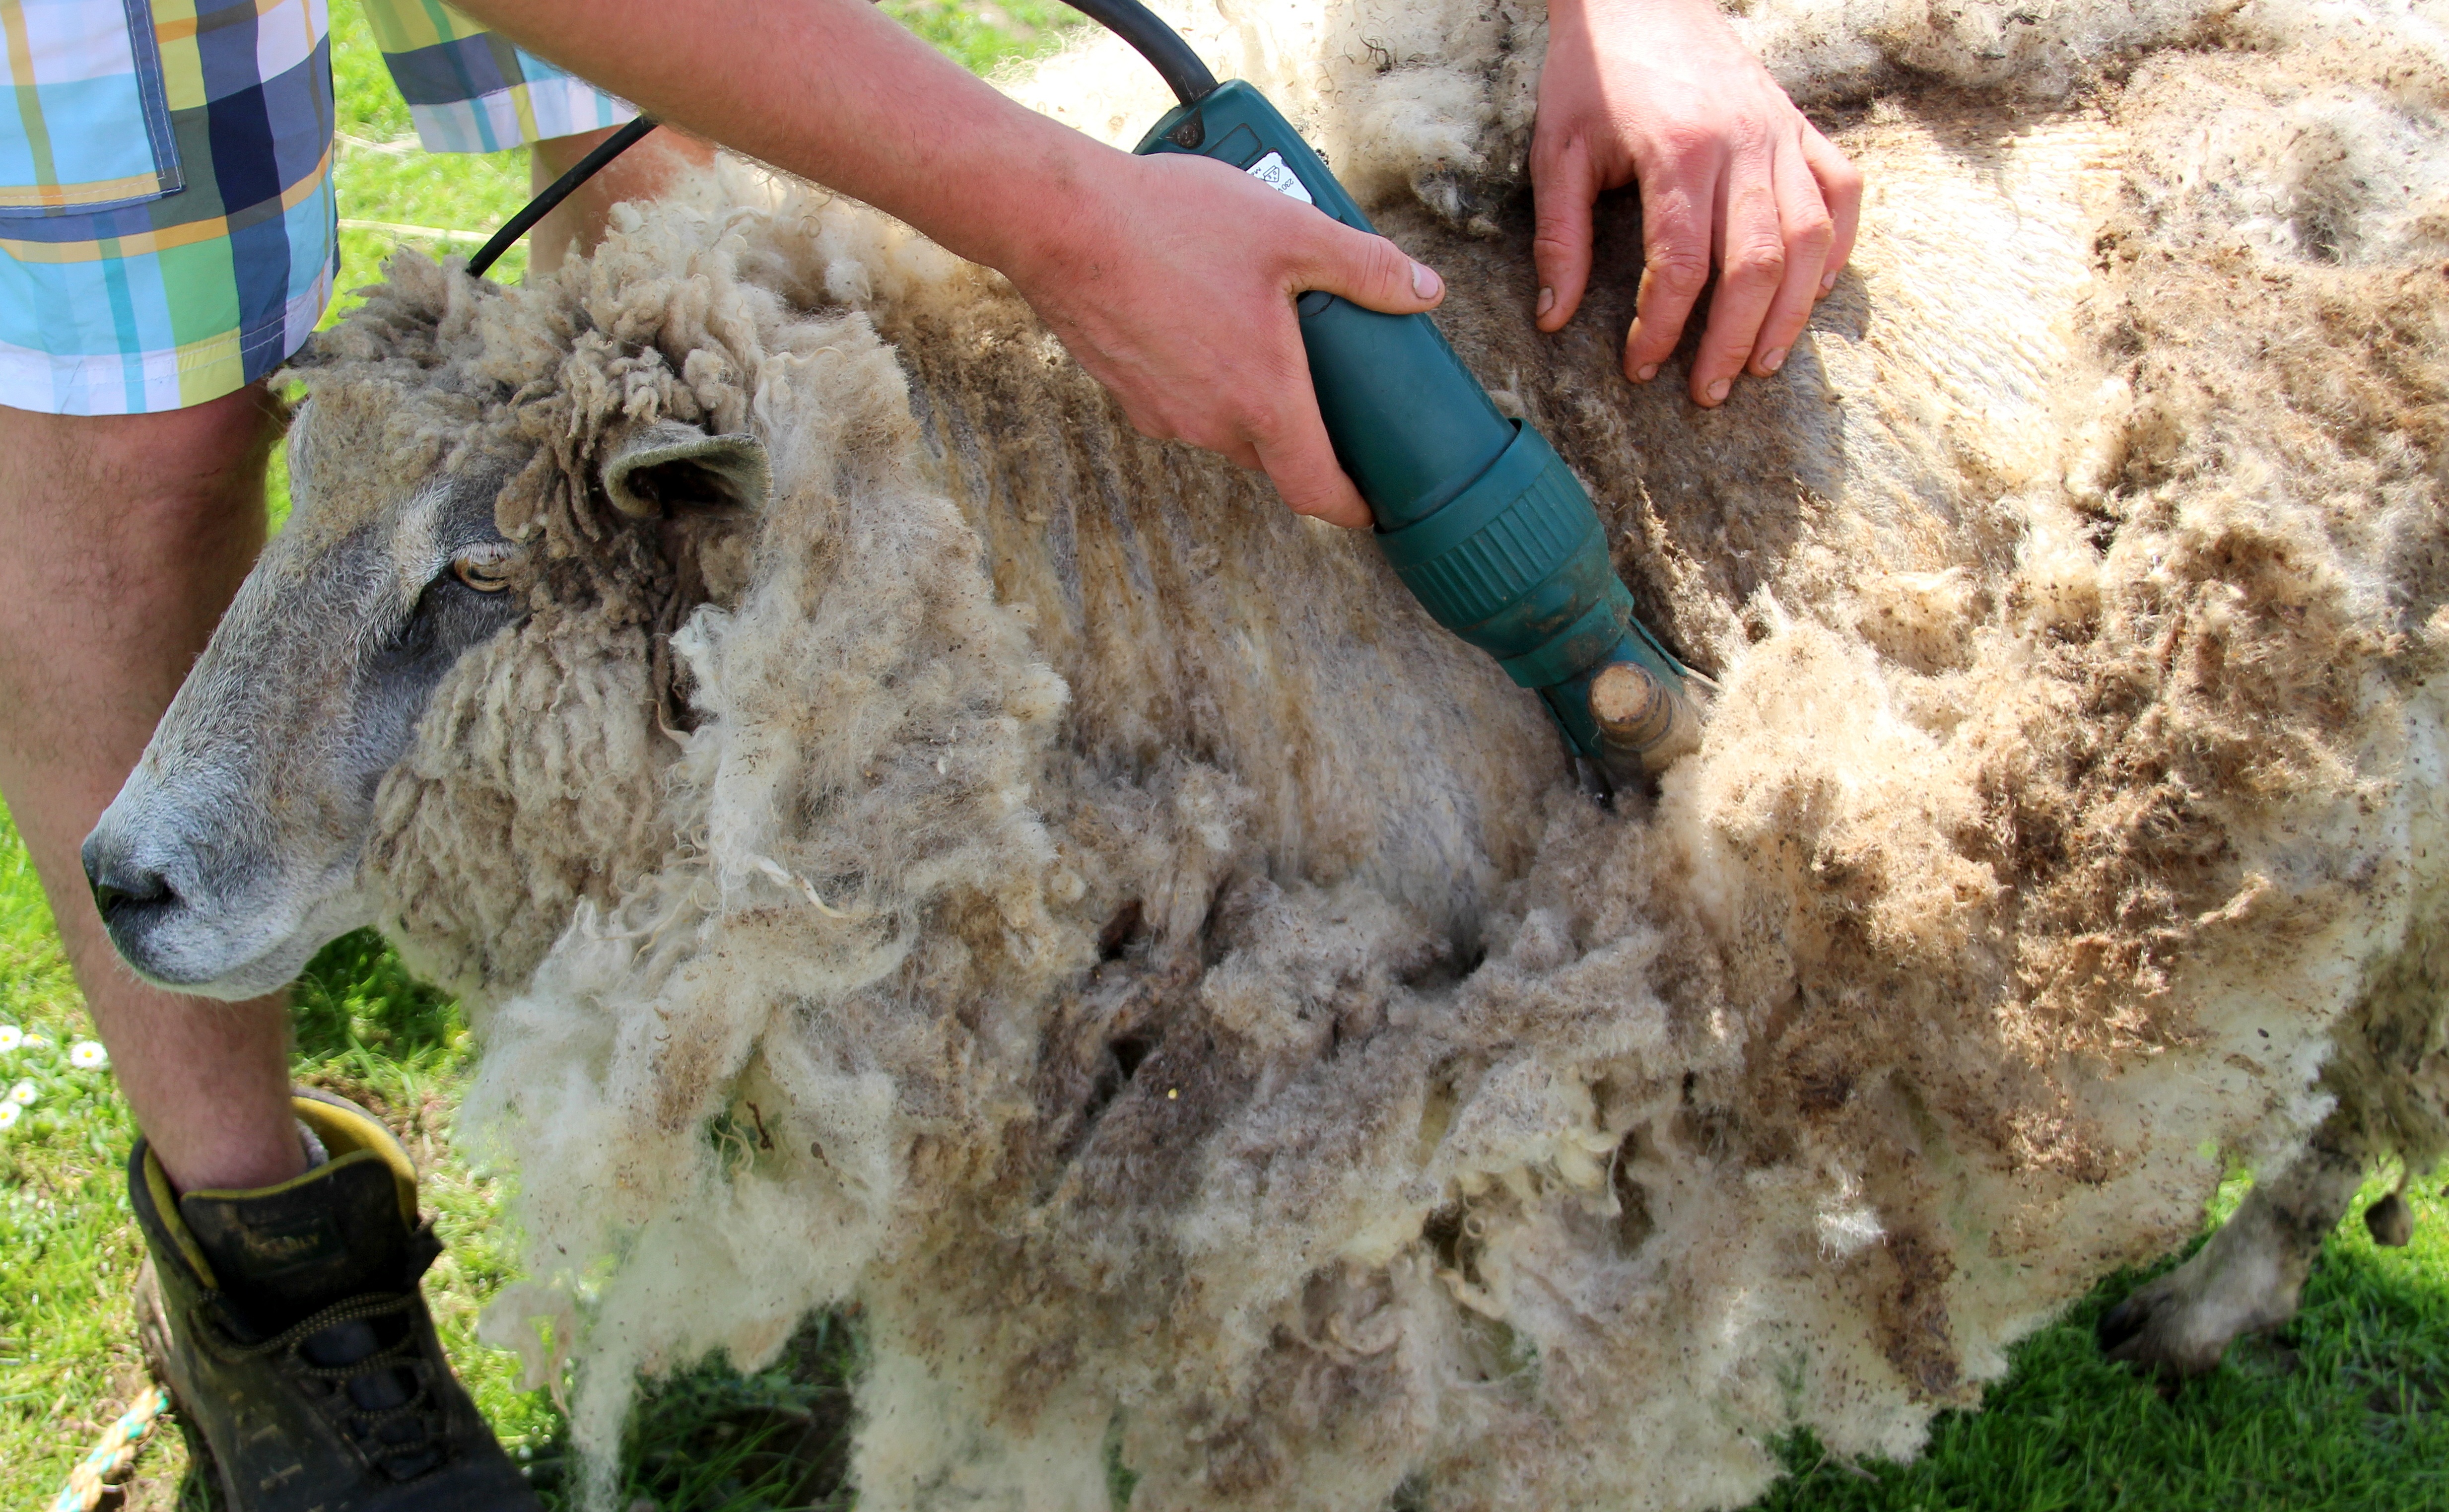
hand, person, wildlife, fur, mud, livestock, sheep, mammal, wool, sheeps, greasy, sheepskin, shearing sheep, sheep's wool, shearing, animal sports